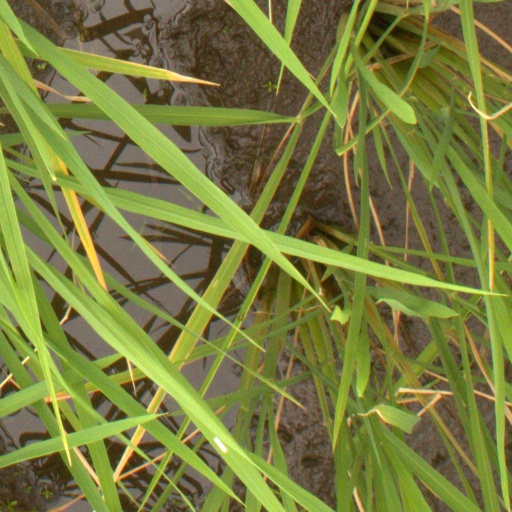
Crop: rice